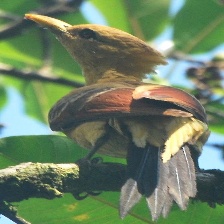
Species: CREAM COLORED WOODPECKER
Scientific name: CELEUS FLAVUS